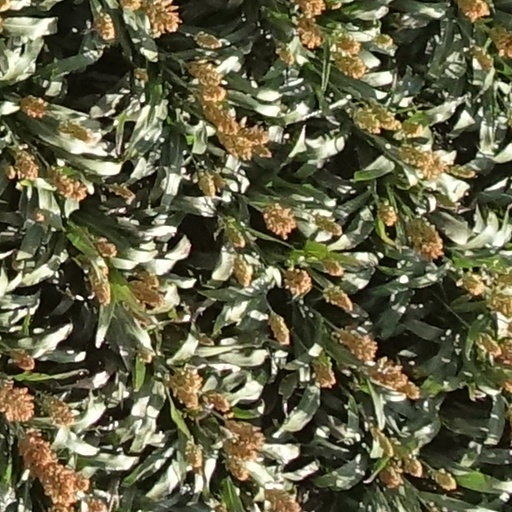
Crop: sorghum